Joseph Arthur

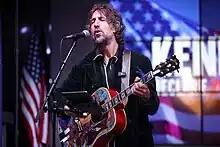
Arthur performing at a campaign rally in support of independent presidential candidate Robert F. Kennedy Jr. in December 2023.

Arthur identifies as Christian. He champions fitness, wellness, but also homeopathic remedies. He and his girlfriend, Anna Sophia, have one daughter, Alessia, who was born in July 2021.